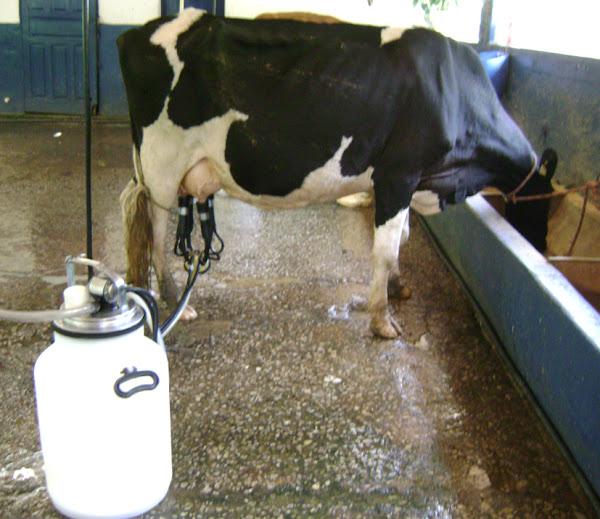
Katika picha hii kuna ng'ombe mkubwa wa maziwa ambaye amesimama huku akikula. Ng'ombe huyu anakamwa kwa kutumia mashini na maziwa yake kupitishwa kwa mabomba na kuhifadhiwa kwenye mtungi nyeupe.